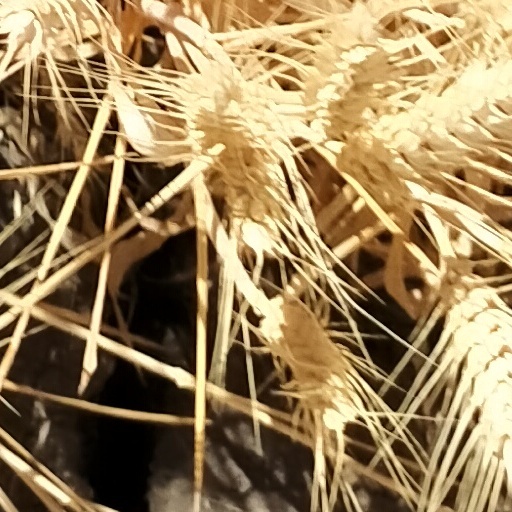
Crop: wheat